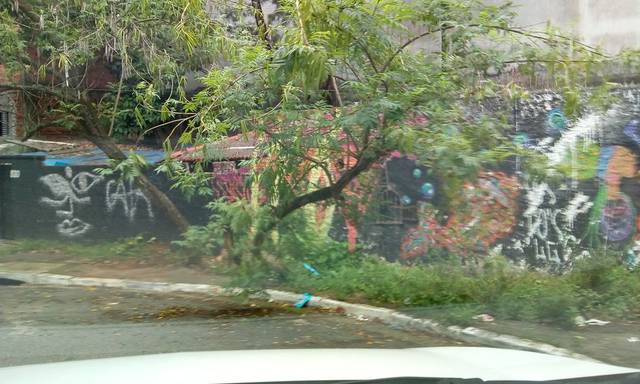
Region: Brazil
Coordinates: -23.553, -46.692